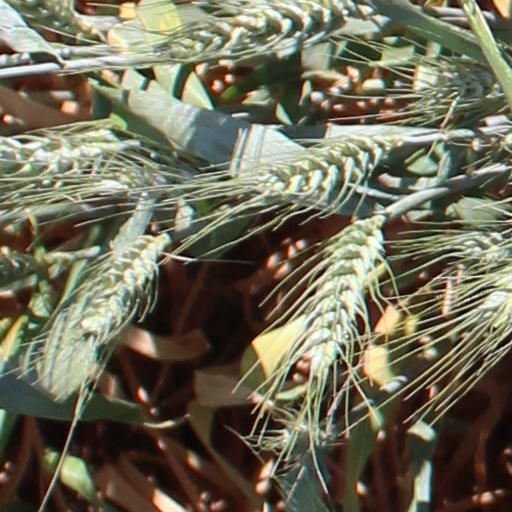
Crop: wheat